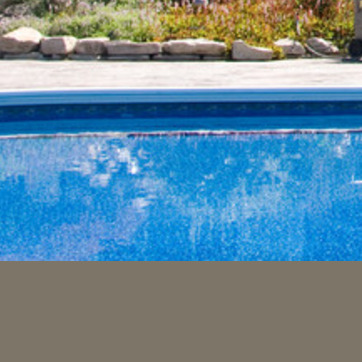
Material: water